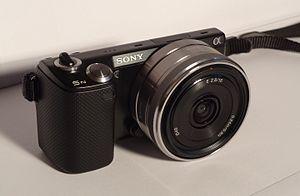
Sony NEX-5N équipé d'un objectif pancake 16 mm.